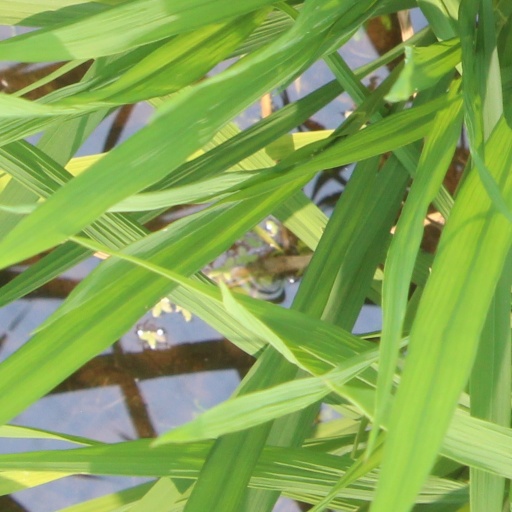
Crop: rice